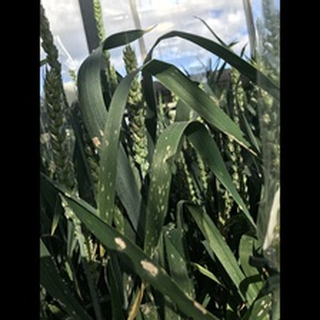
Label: wheat_mildew